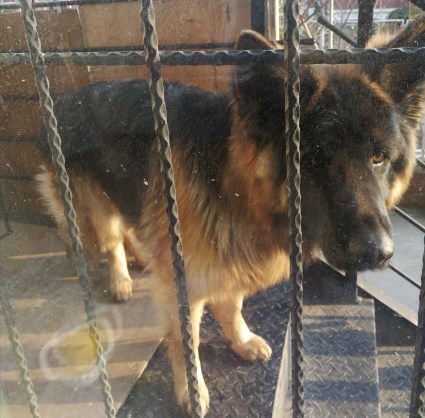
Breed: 211-n000018-German_shepherd